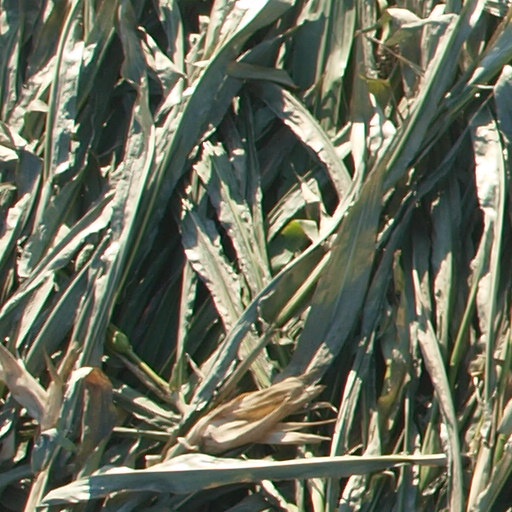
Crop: maize; corn